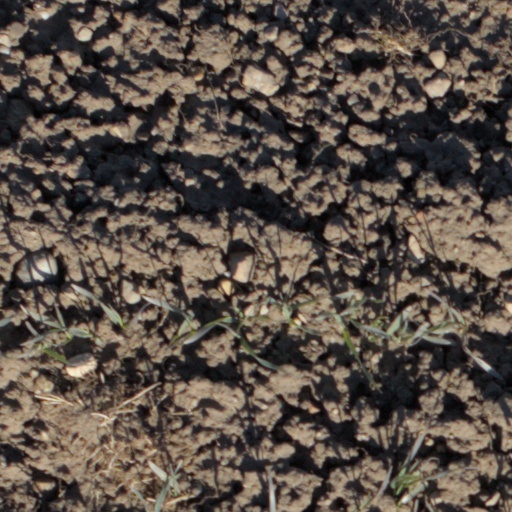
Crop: wheat